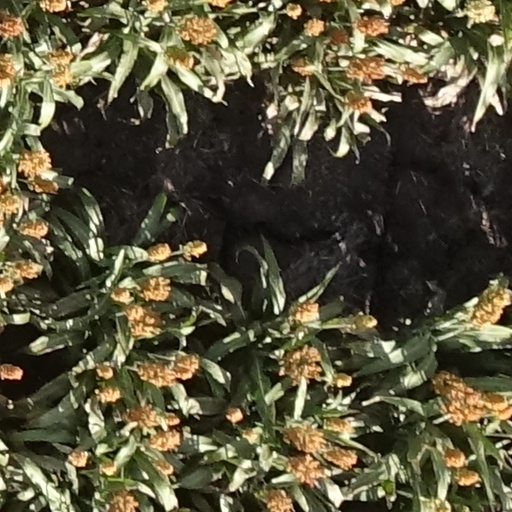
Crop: sorghum